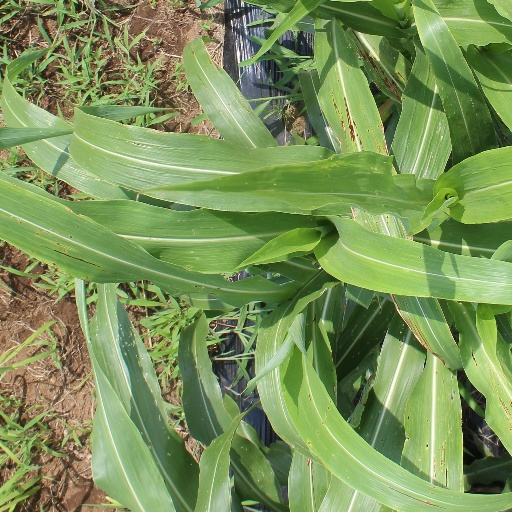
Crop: sorghum